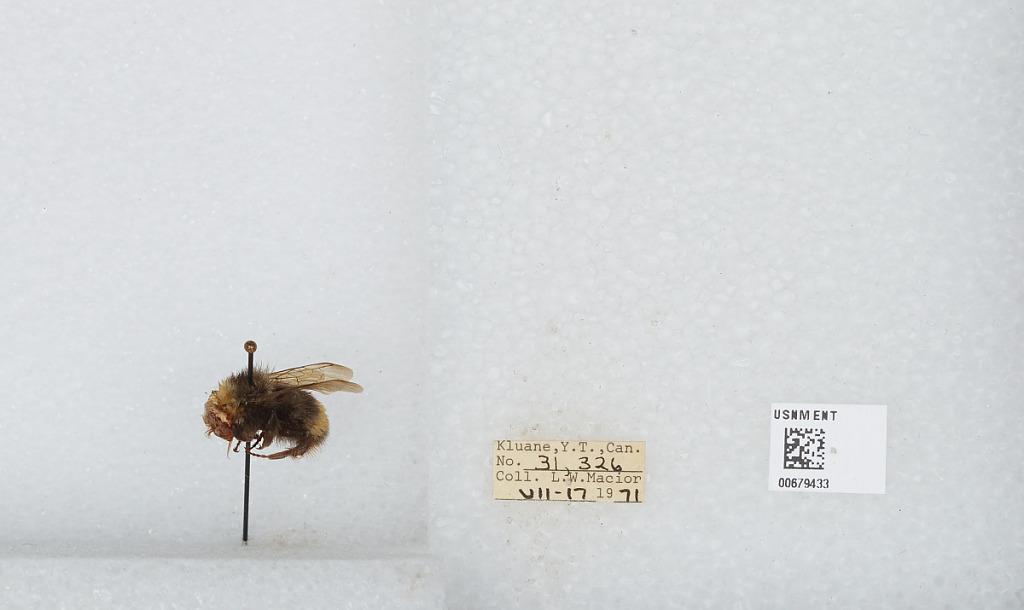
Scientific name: Bombus (Bombus) occidentalis Greene
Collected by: L. Macior
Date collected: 1971-7-17
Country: Canada
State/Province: Yukon Territory
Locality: Kluane
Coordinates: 60.75, -139.5